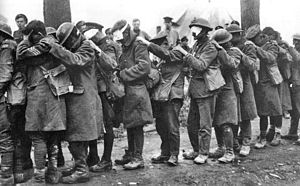
Giftgas i 1. verdenskrig / Tilskadekomne
Soldater fra det Britiske 55. (West Lancashire) division, blindet af gas under Slaget om Estaires, 10. april 1918.
Brugen af giftgas i 1. verdenskrig var en stor opdagelse inden for militæret. Giftgassen varierede fra kemikalier såsom tåregas og den noget farligere sennepsgas, over til dødelig typer som fosgen og klor. Denne kemiske krigsførelse var en stor bestanddel af verdenskrigen. Det var dog begrænset hvor mange der faktisk døde af gasangreb, kun 4% af de totale antal faldne i kamp døde pga. giftgas. Denne forholdsvis lave procentdel skyldes, at man udviklede effektive modtræk og forholdsregler ved gasangreb. I de senere etaper af krigen blev brugen af gas forøget, mens dens effektivitet blev reduceret fordi man blev bedre til at forsvare sig imod den. Først da tyskerne i april 1915 skiftede tåregas ud med klorgas ved Ypres, begyndte gasangrebene at give brugbare resultater.